William Bond (author)

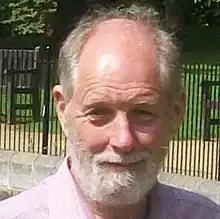
William Bond in recent years

William Bond is an English author. He was born in London, England in 1946. When he was four years old, his parents immigrated to Australia and lived in the state of Western Australia. In 1970, he returned to England, and has lived there ever since.